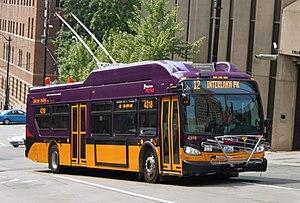
Le réseau de trolleybus de Seattle est l'un des systèmes de transport en commun desservant la ville de Seattle, dans l'État de Washington, aux États-Unis.